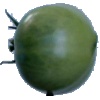
Label: Tomato not Ripened 1